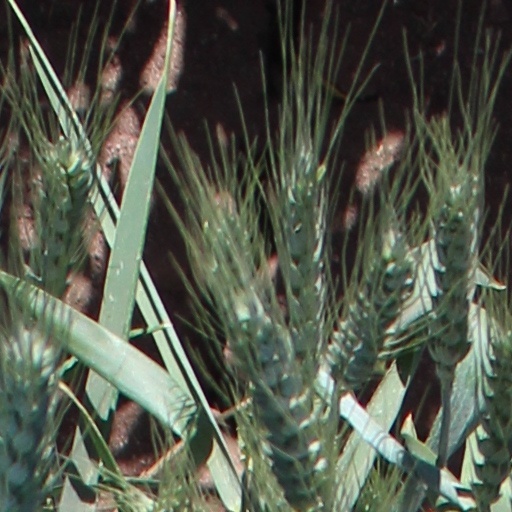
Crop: wheat